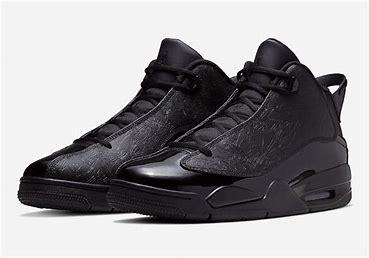
Brand: Jordan
Model: Dub Zero